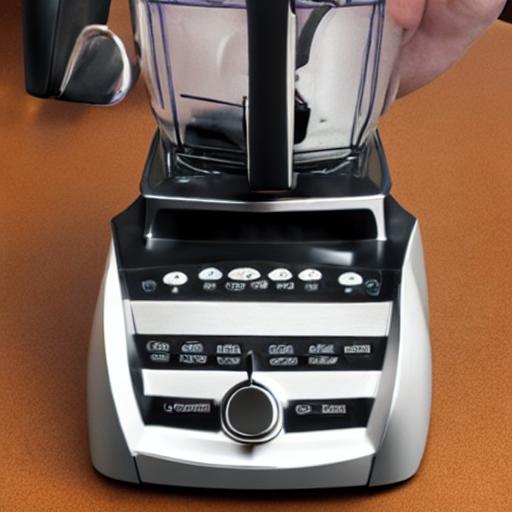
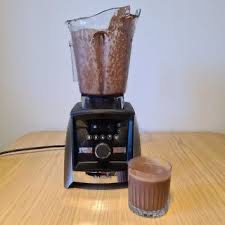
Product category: items_blender
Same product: no